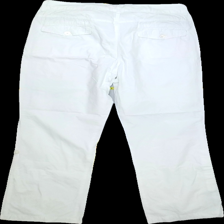
View: back
Type: Trousers
Category: Ladies
Brand: Not in the list
Brand text on label: number One
Colors: White
Material: 100% cotton
Cut: Regular
Size: 40
Season: Summer
Smell: Minor
Price range: <50
Recommended usage: Recycle